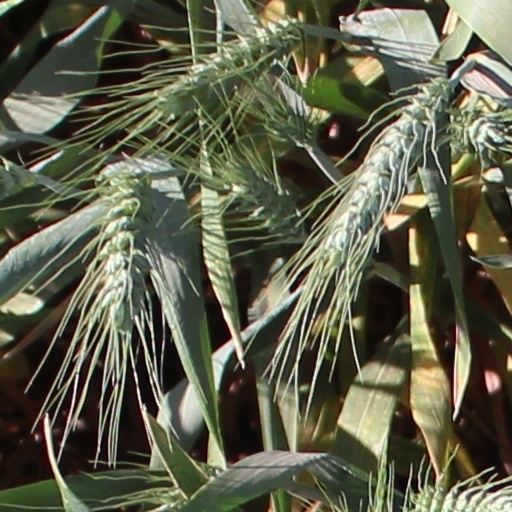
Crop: wheat